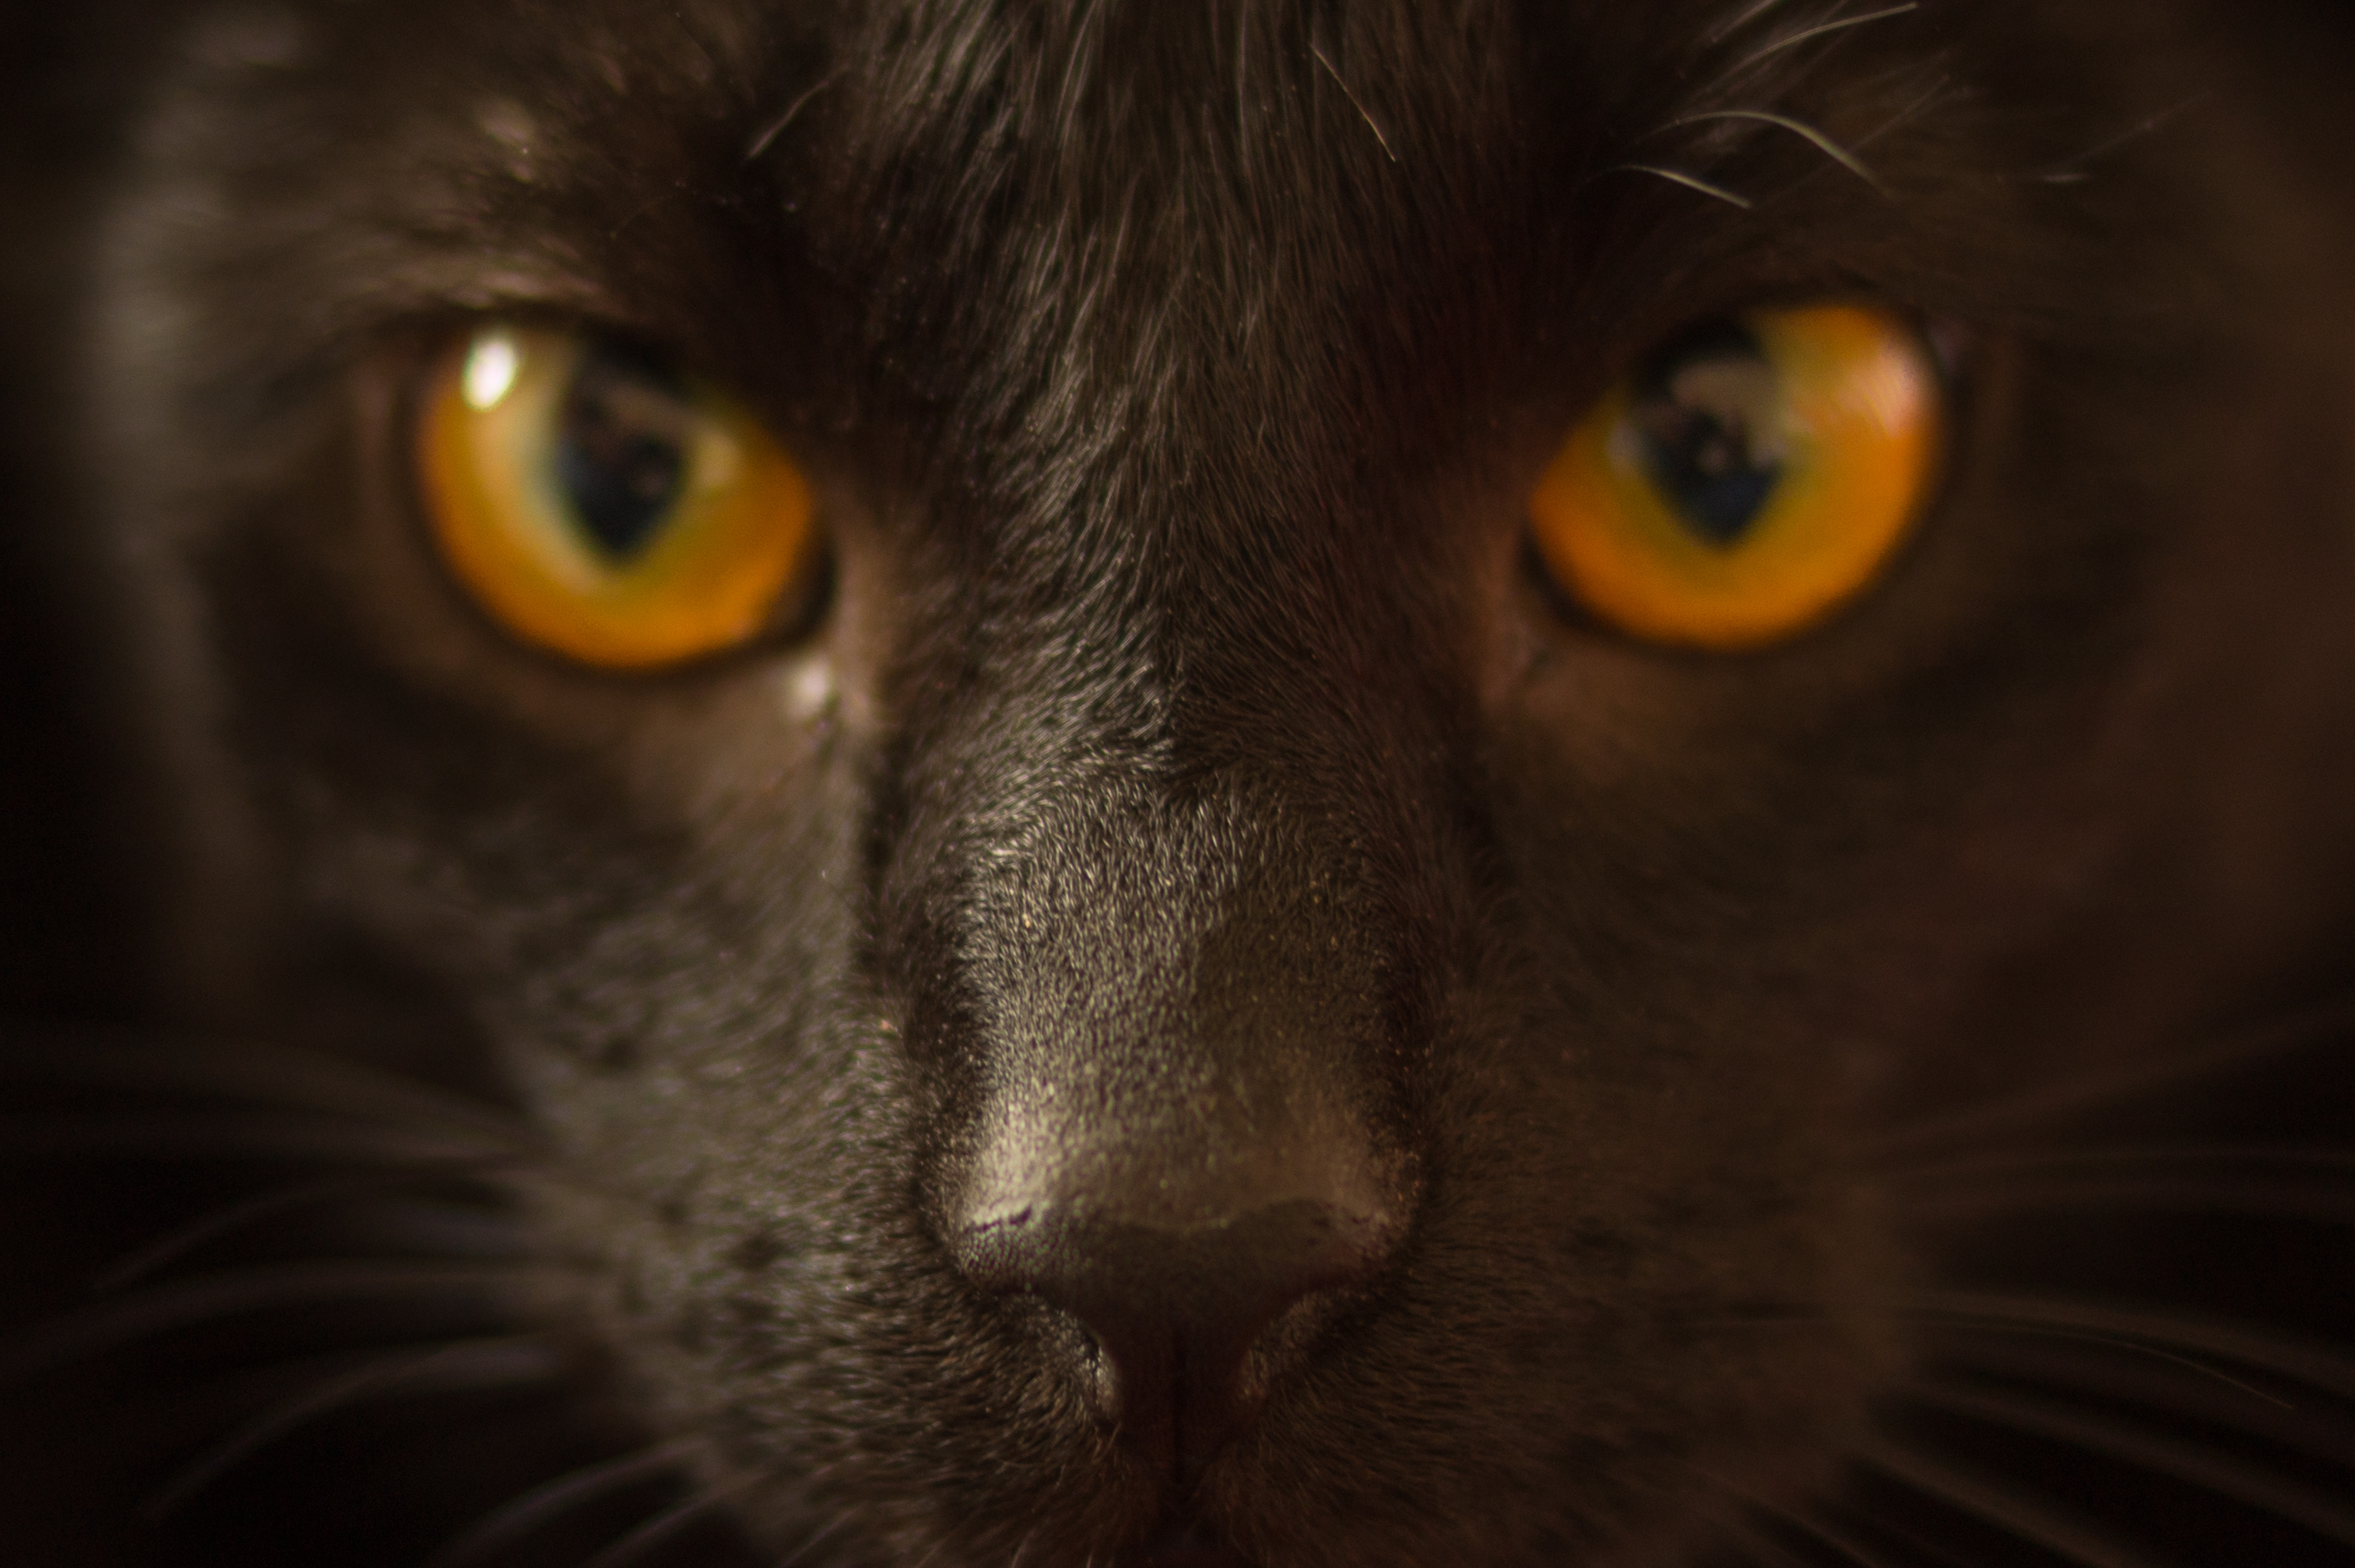
animal, pet, cat, mammal, darkness, black cat, predator, fauna, close up, nose, eyes, whiskers, snout, eye, vertebrate, organ, hunter, macro photography, small to medium sized cats, cat like mammal